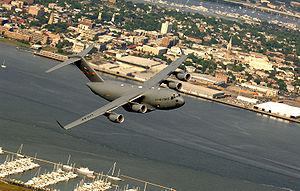
L'État américain de Caroline du Sud est divisé en 269 municipalités, ayant le statut de city ou de town.